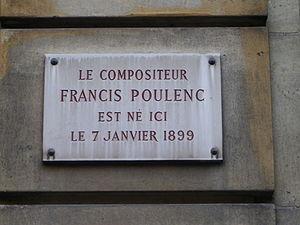
Plaque Francis Poulenc - Place des Saussaies à Paris
Francis Poulenc est un compositeur et pianiste français, né le 7 janvier 1899 à Paris où il est mort le 30 janvier 1963.
La place des Saussaies est une place du 8ᵉ arrondissement de Paris.